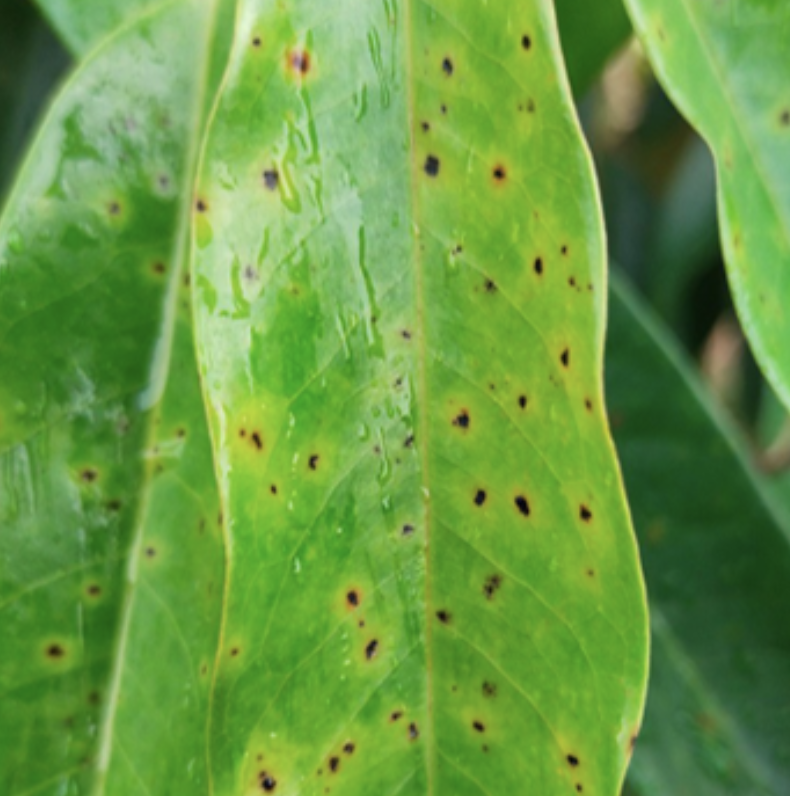
Label: canker_disease